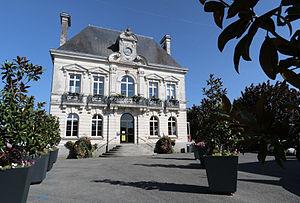
La mairie de Janzé
Janzé est une commune française située dans le département d'Ille-et-Vilaine, en région Bretagne.